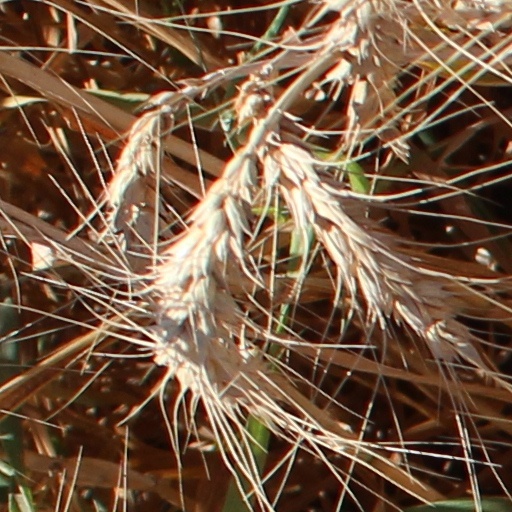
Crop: wheat